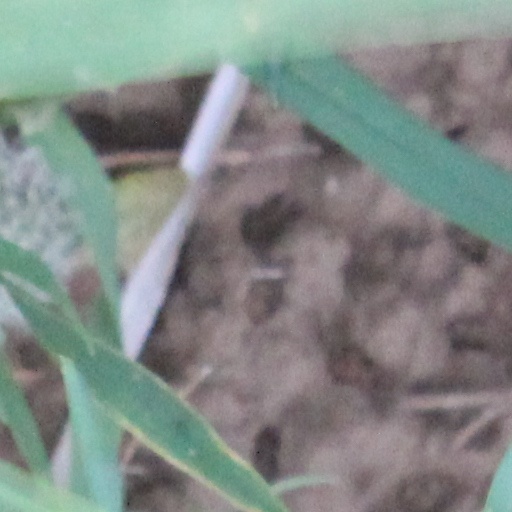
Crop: wheat